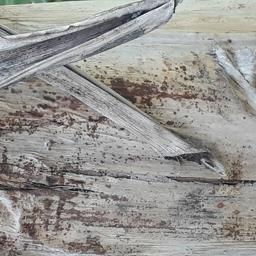
Label: PSEUDOSTEM WEEVIL